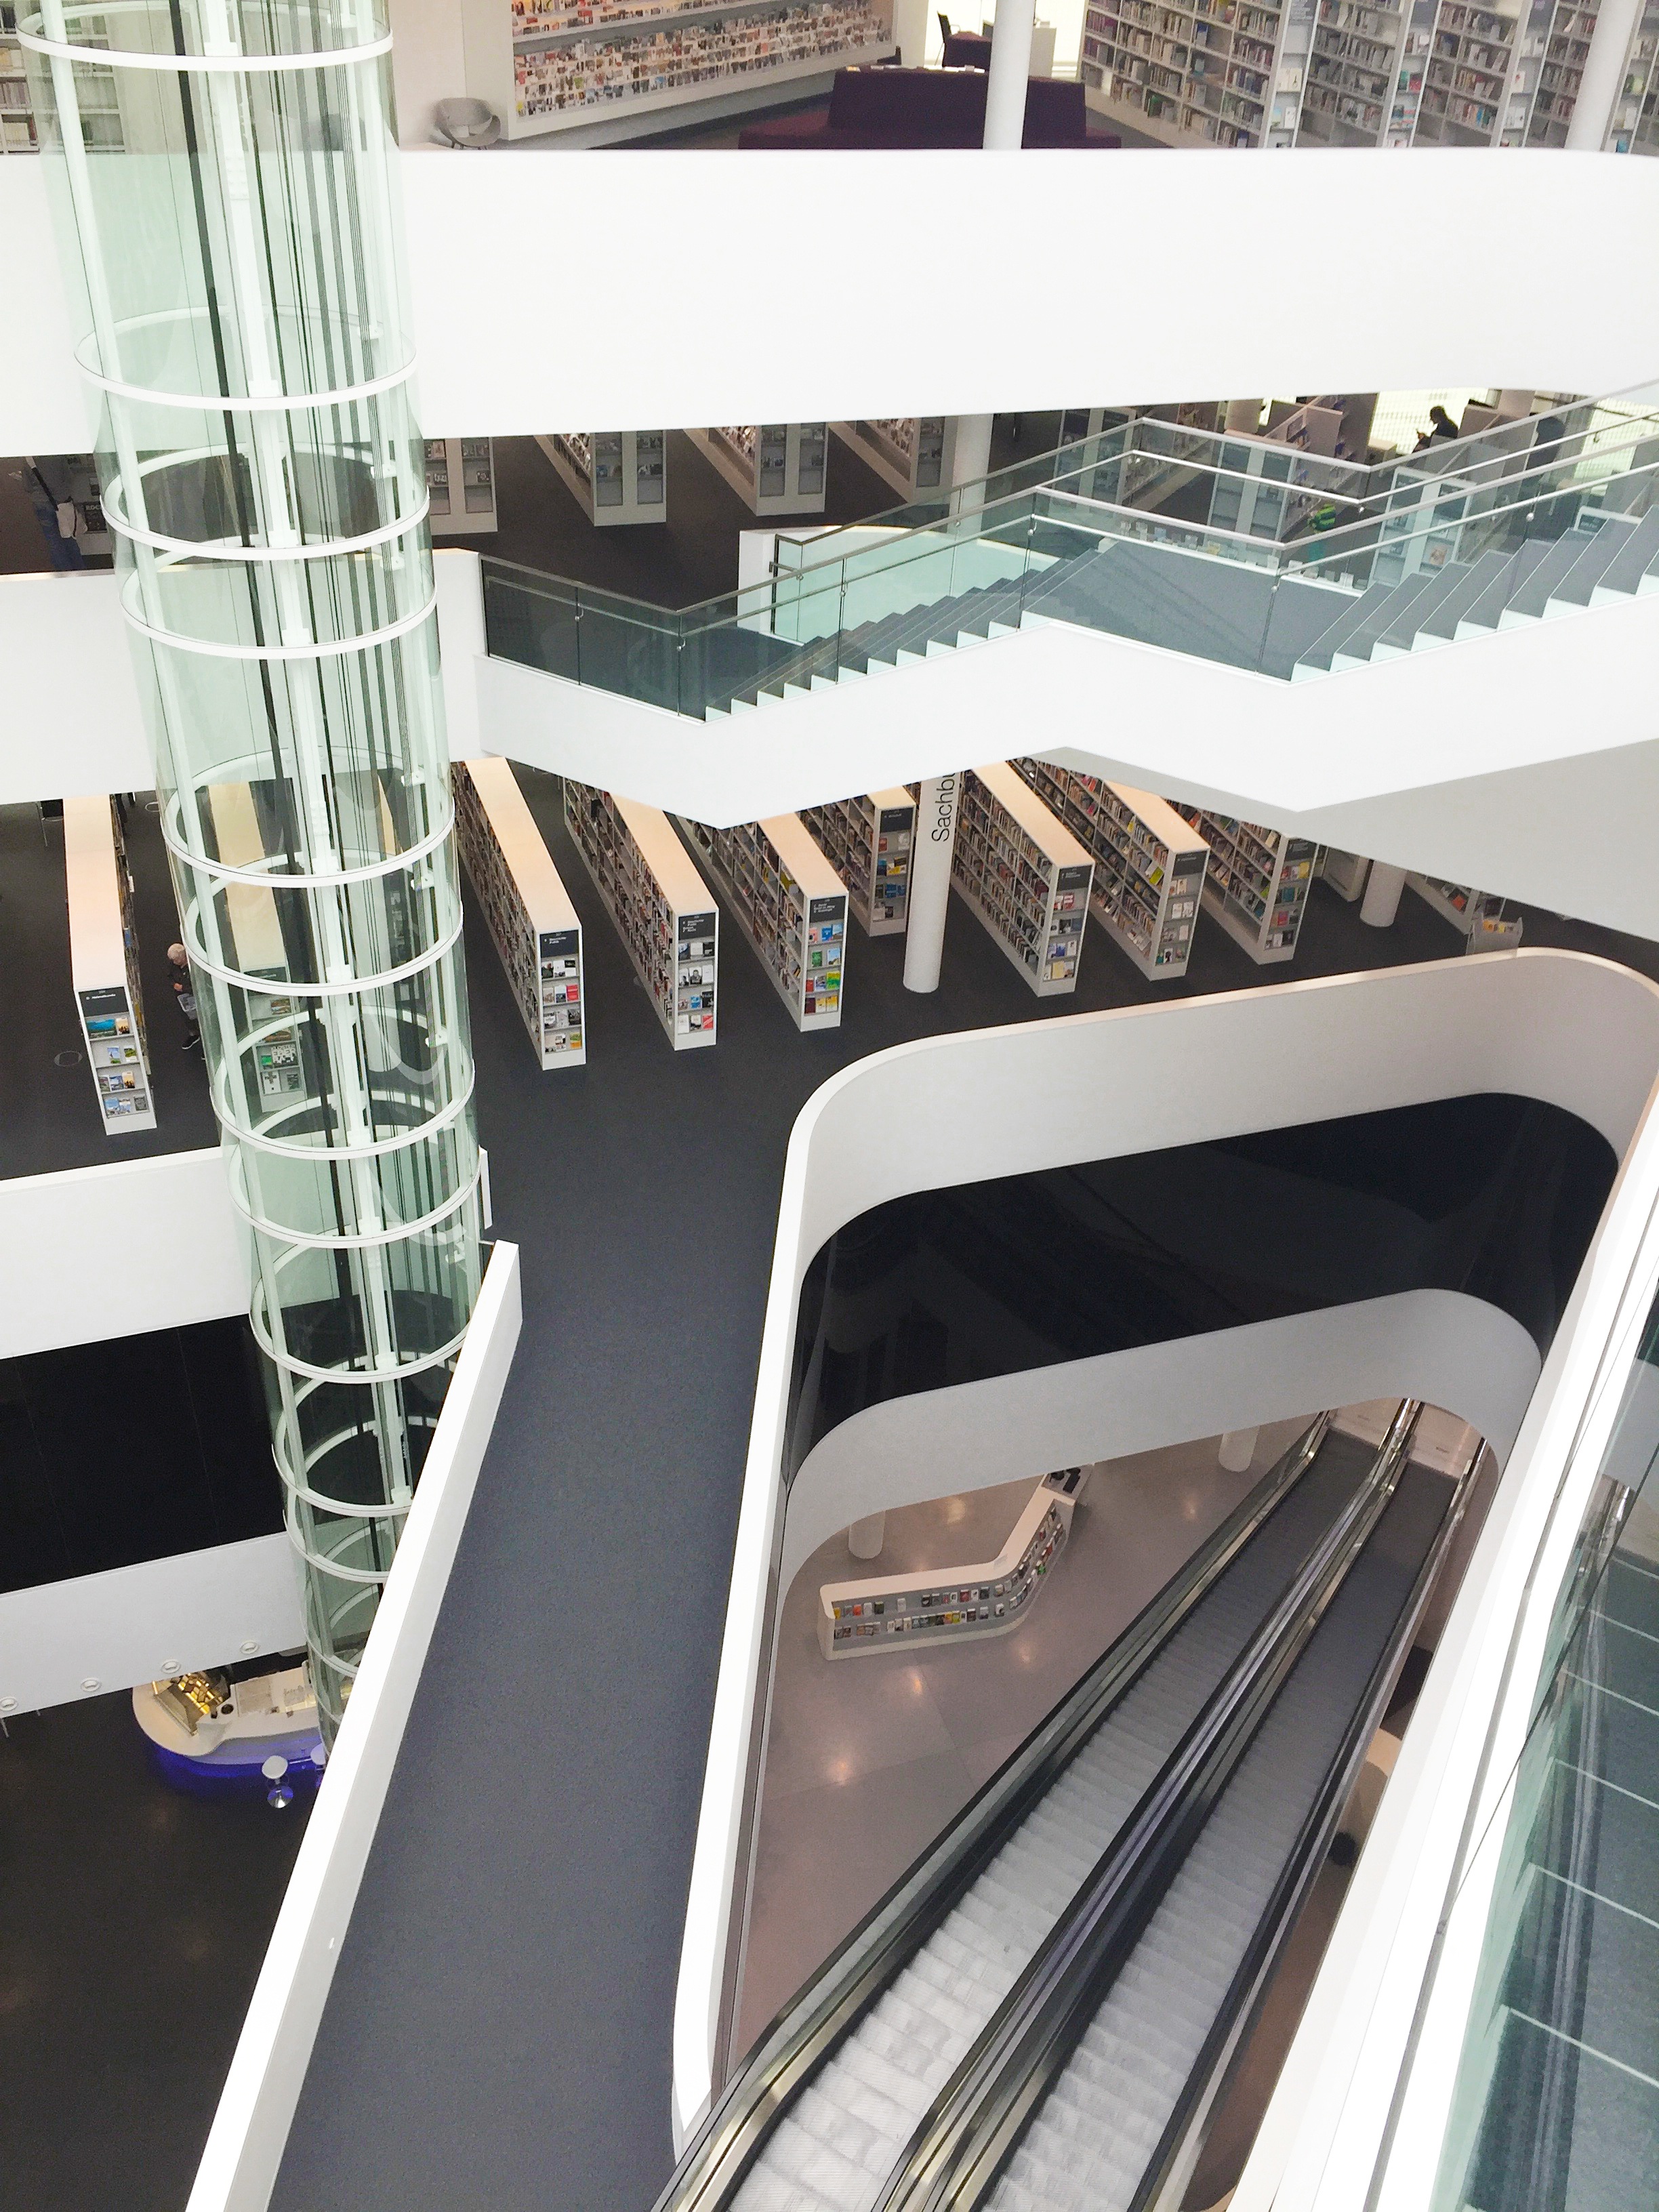
architecture, glass, building, city, home, skyscraper, urban, escalator, room, interior design, modern architecture, handrail, library, design, books, stairs, germany, elevator, architectural style, koblenz, condominium, construction art, town center, city library, forum confluentes, window covering